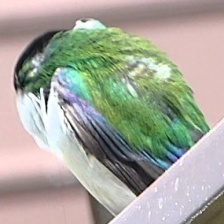
Species: VIOLET GREEN SWALLOW
Scientific name: TACHYCINETA THALASSINA